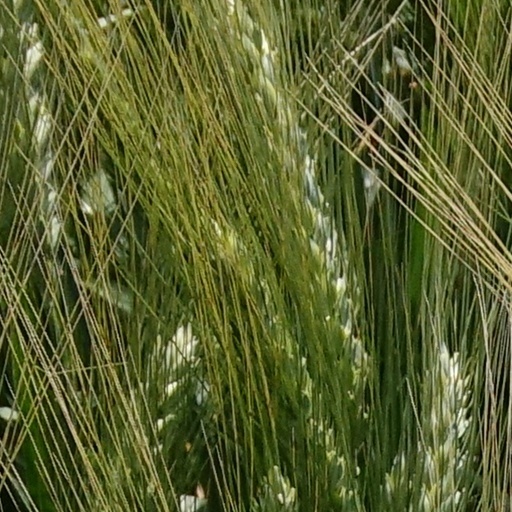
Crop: wheat